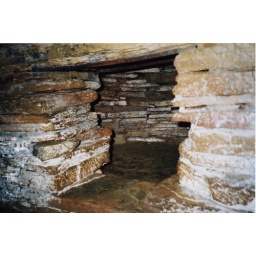
The cairn is built of layers of sandstone, just like Maes Howe and just like the stone walls all around the surrounding countryside.